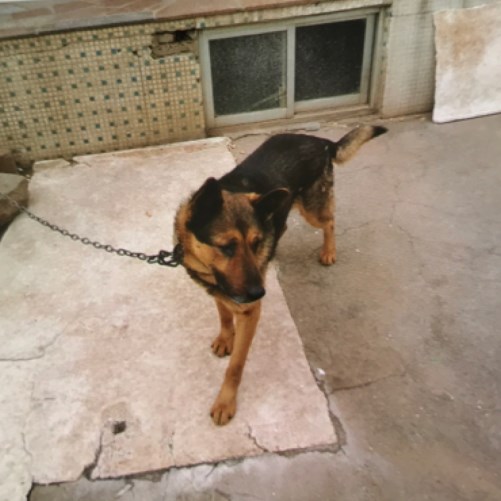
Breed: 3336-n000121-chinese_rural_dog